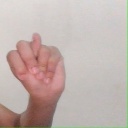
अक्षर: न